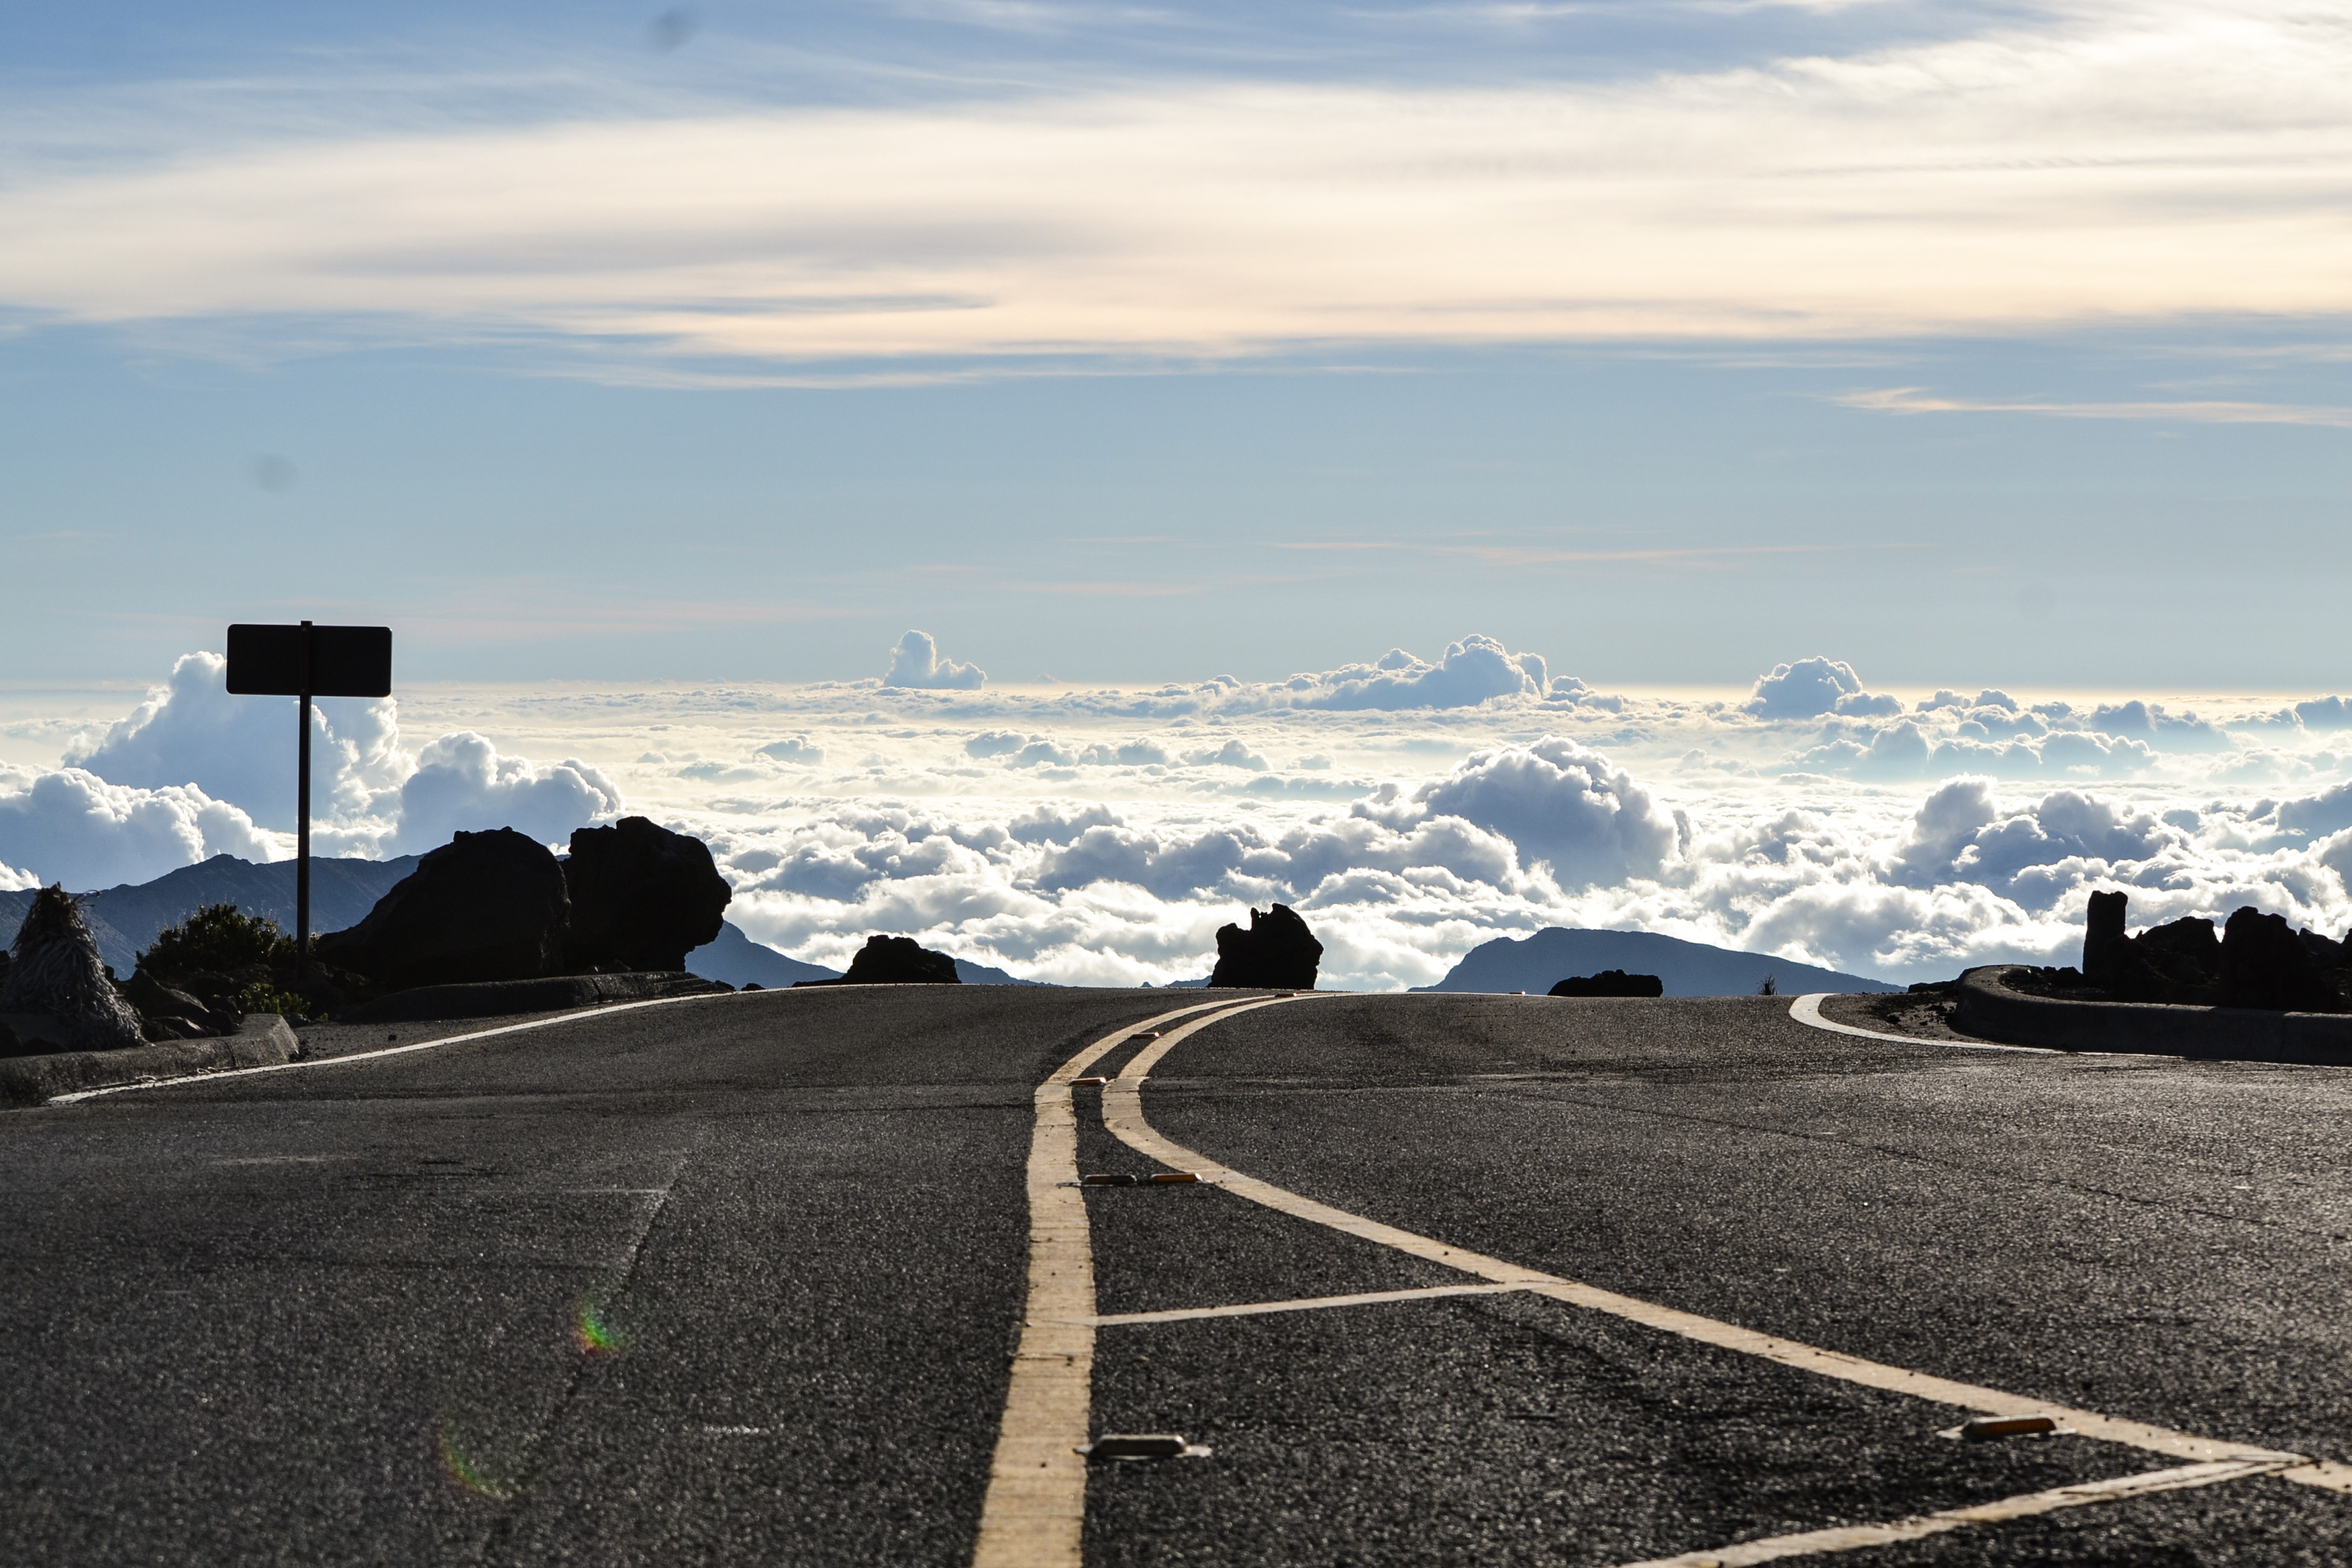
sea, horizon, mountain, snow, winter, cloud, sky, road, morning, hill, perspective, highway, mountain range, asphalt, travel, weather, sea of clouds, road trip, outdoors, clouds, mountainous landforms